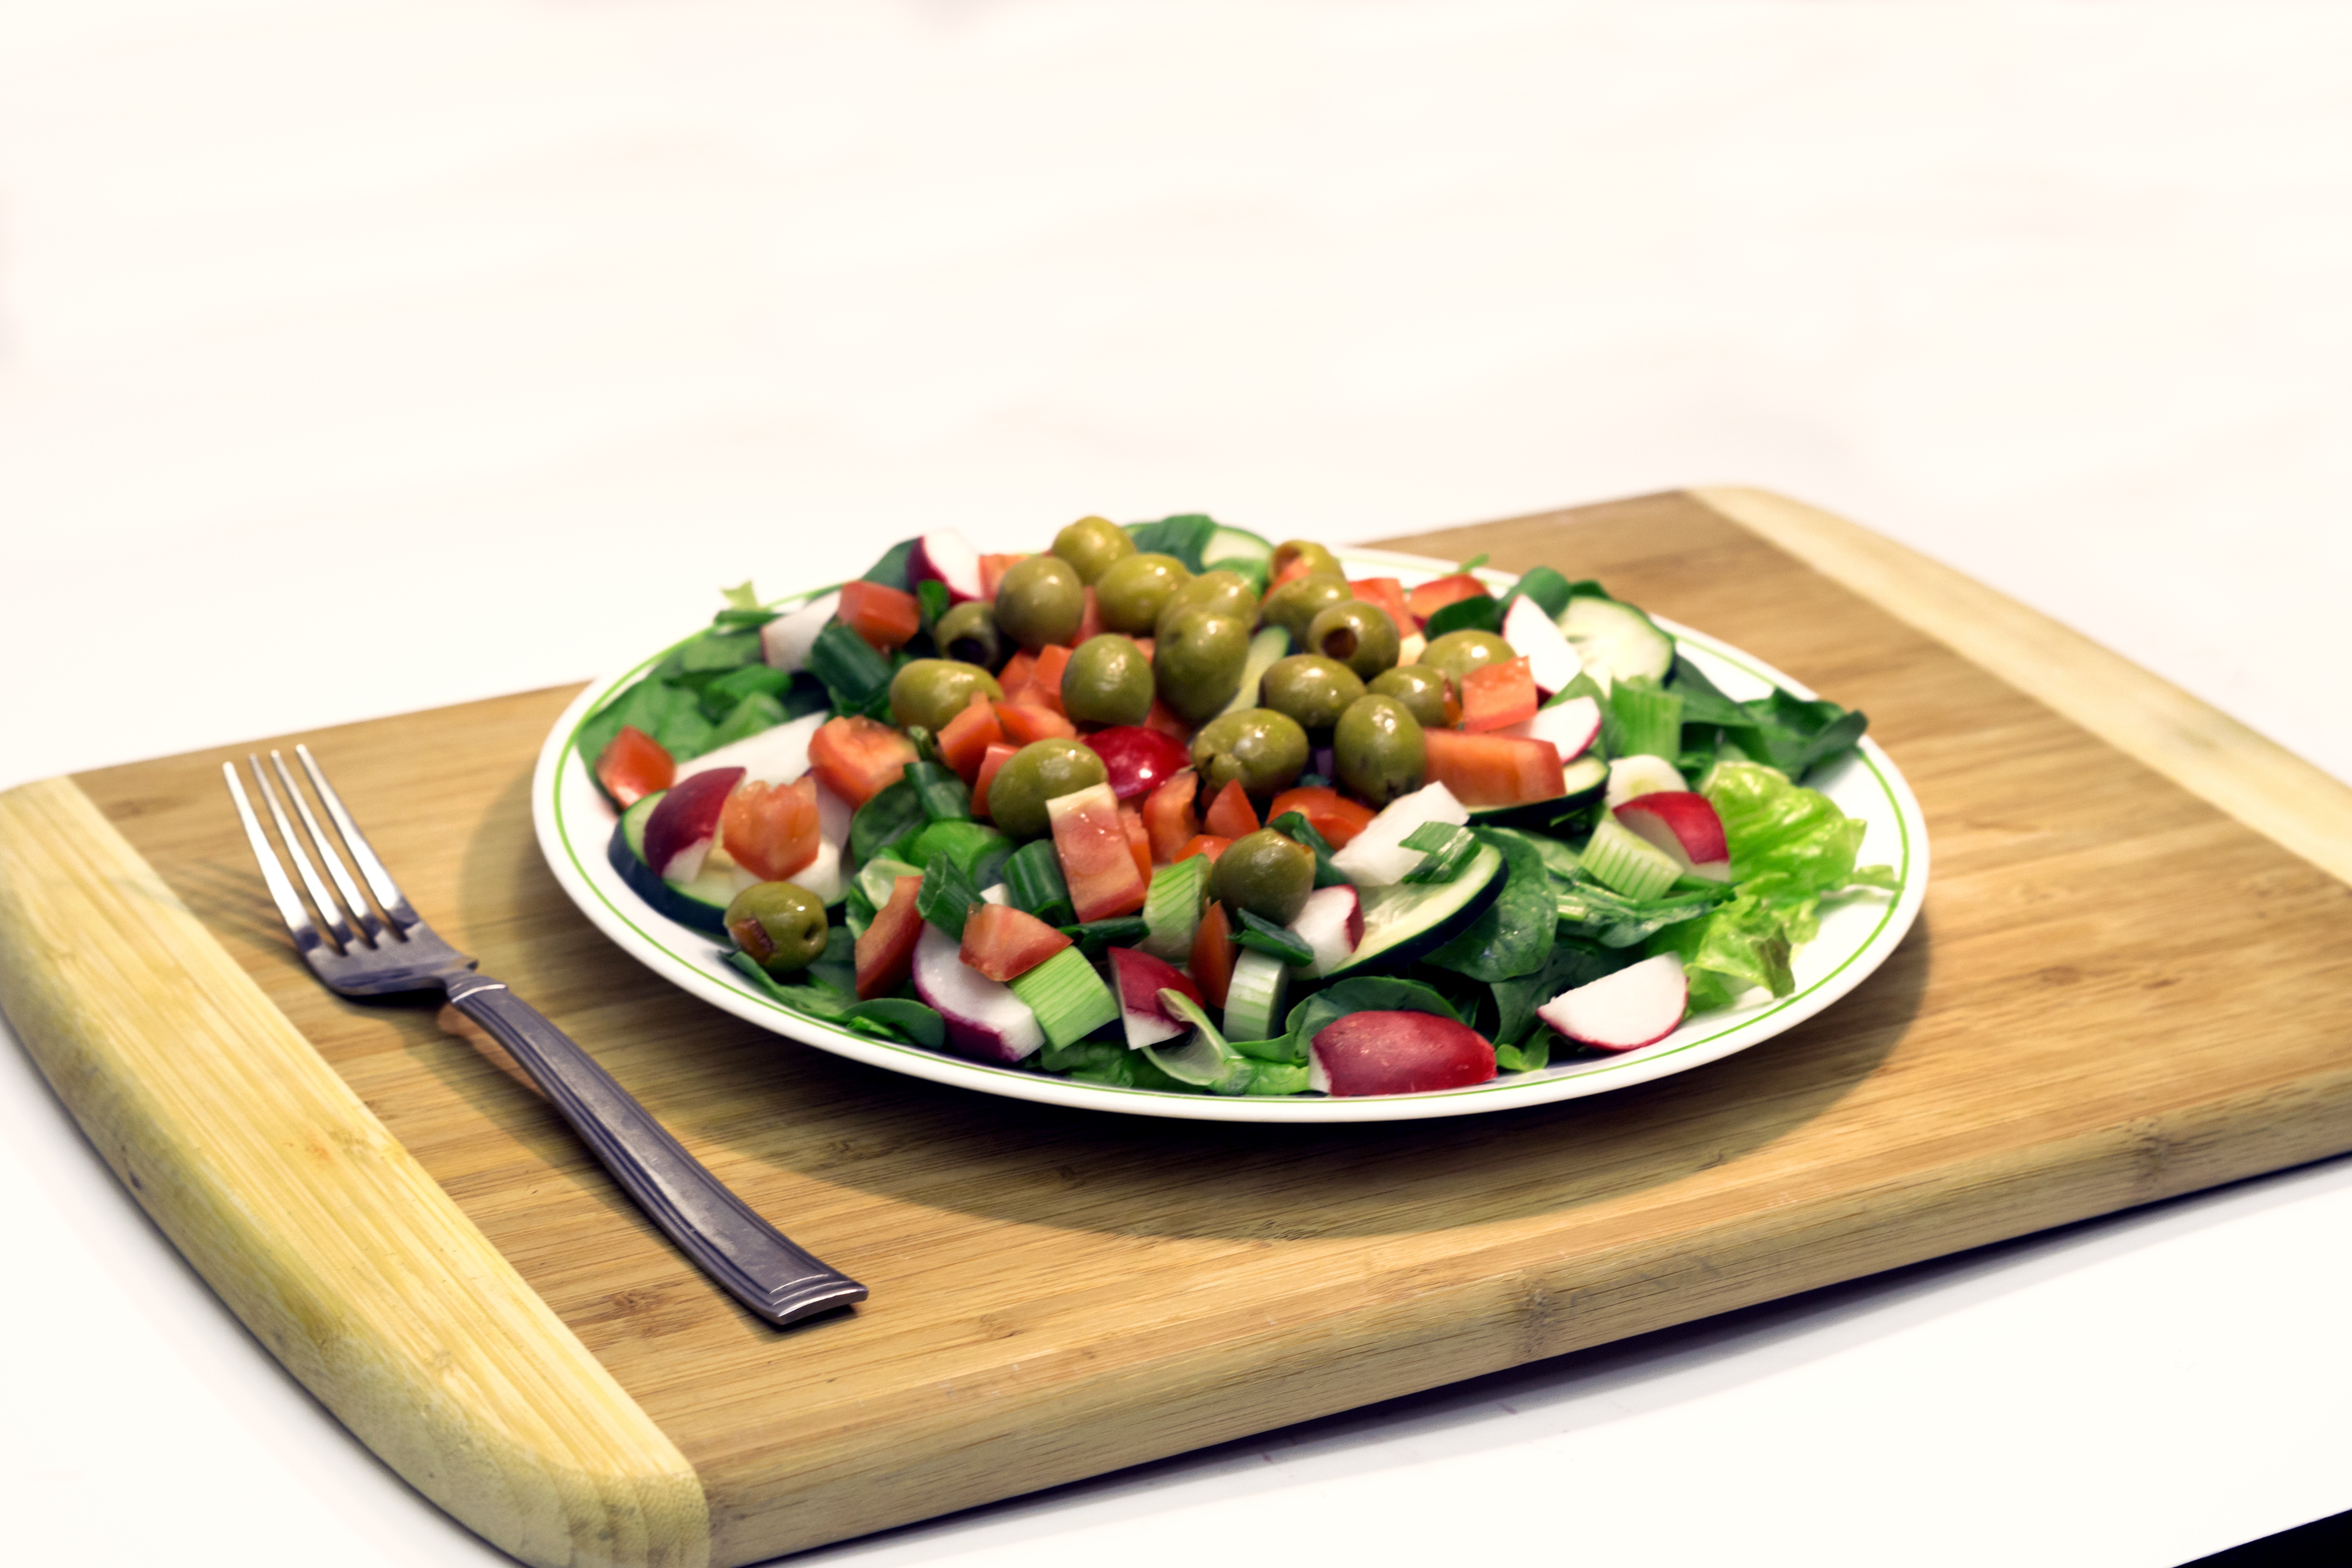
dish, meal, food, salad, produce, vegetable, cuisine, health, lettuce, nutrition, cucumber, tomatoes, olives